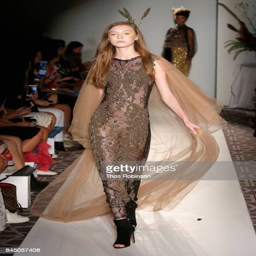
a model walks the runway for show during fashion week